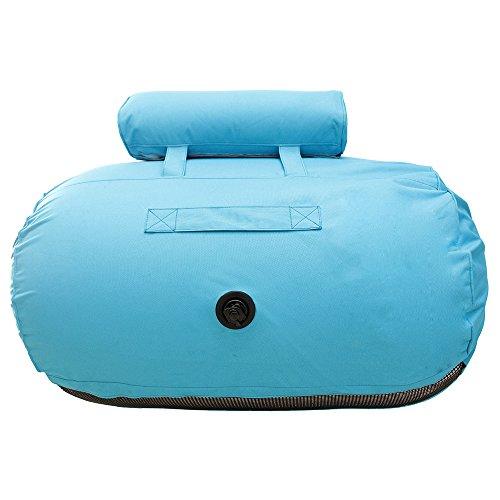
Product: Ove Decors Inflatable Pool Float Lounger, Blue
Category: Toys & Games | Sports & Outdoor Play | Pools & Water Toys | Pool Rafts & Inflatable Ride-ons
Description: Includes mildew, chlorine, and fading-resistant blue washable fabric, removable cover and manual pump.
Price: $62.69
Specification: ProductDimensions:31x71x19inches|ItemWeight:15pounds|ShippingWeight:16pounds(Viewshippingratesandpolicies)|Manufacturer:OveDecors|ASIN:B06X9GNW35|Itemmodelnumber:AQUABLUE